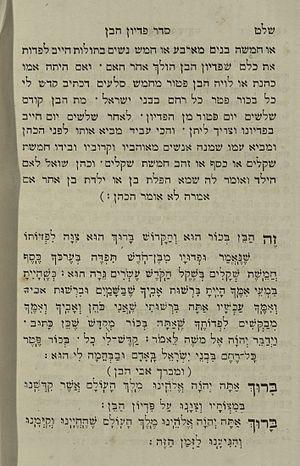
Dans la tradition juive, tout père doit racheter son enfant, le premier-né masculin, à Dieu.